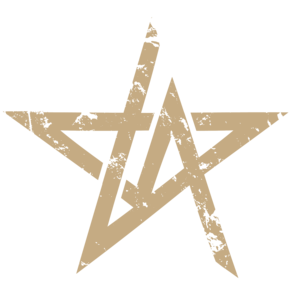
The ARRS, un acronyme pour The Alien’s Right Respect Sect, est un groupe de metalcore français, originaire de Paris, en Île-de-France.